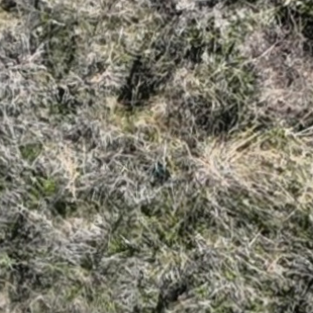
Month: october
Dye color: blue
Dye concentration: high